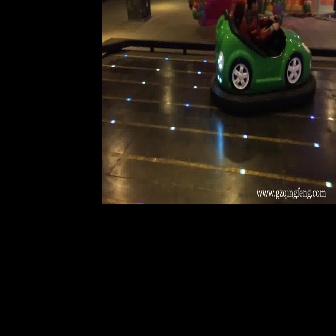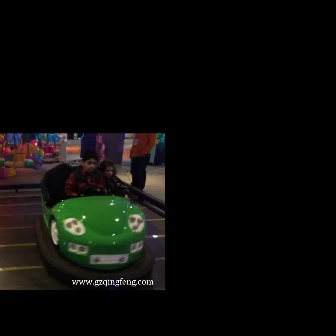
  Please identify the target specified by the bounding box [209,10,317,117] in the first image and locate it in the second image. Return the coordinates in [x_min,y_min,x_max,y_max] format.
Answer: [31,162,157,287]